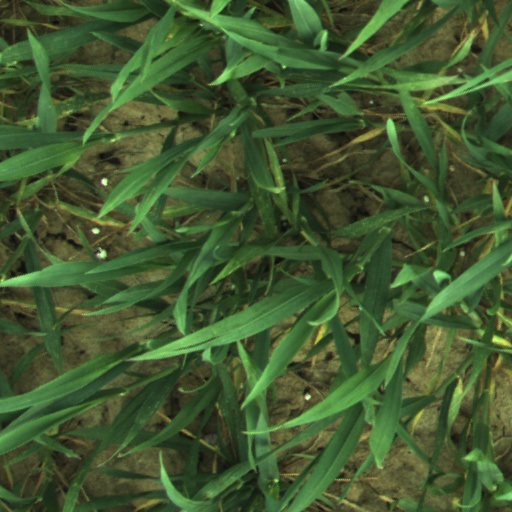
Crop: wheat